Leopold Auer

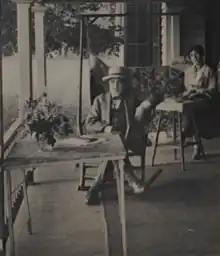
Professor Auer and Mme. Stein at Lake George

Auer's first wife, Nadine Pelikan, was Russian. The jazz vibraphonist Vera Auer is a niece of Leopold Auer. The actor Mischa Auer (born Mischa Ounskowsky) was his grandson. The composer György Ligeti (the name Ligeti is a Hungarian equivalent of the German name Auer) was his great-grandnephew. Prominent Hungarian philosopher and lecturer Ágnes Heller mentions that prominent Hungarian violinist Leopold Auer was related to her family on her mother's side.